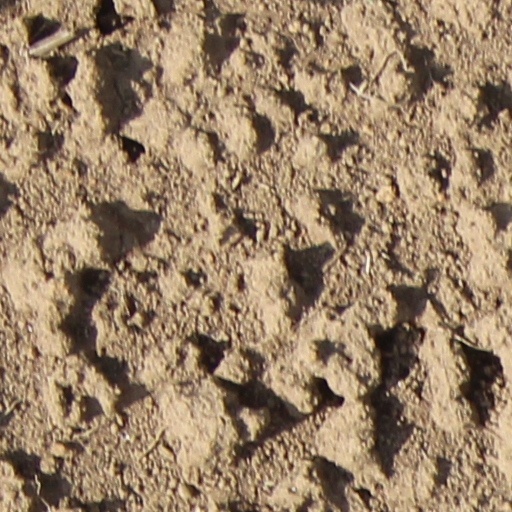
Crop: wheat